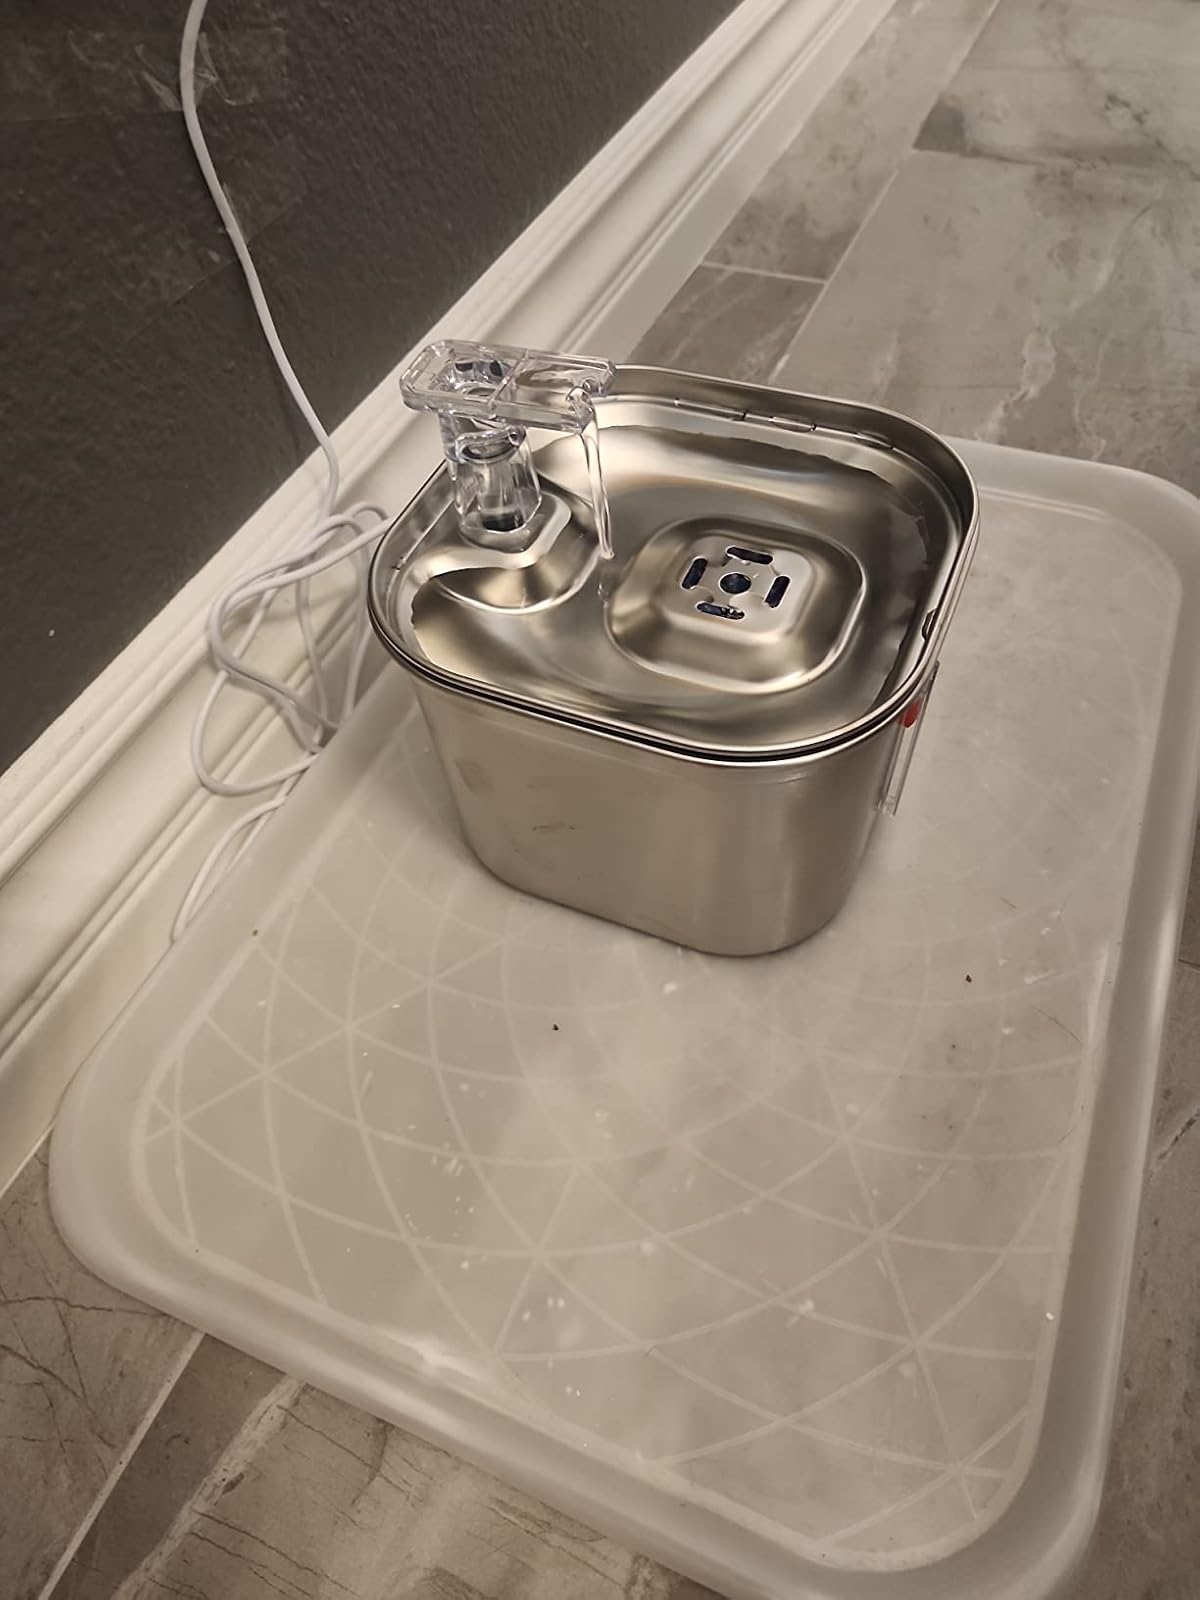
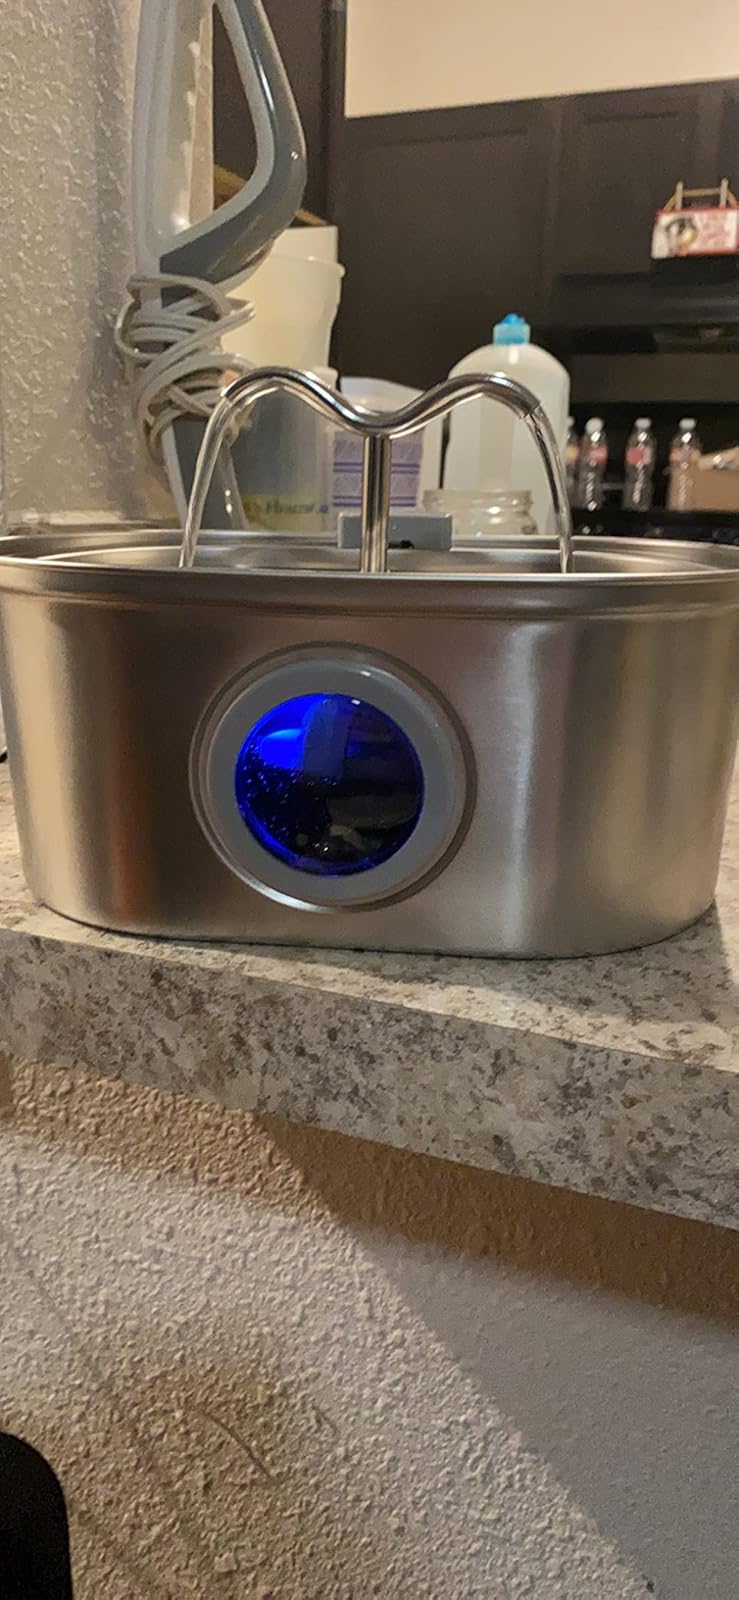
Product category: items_bowl
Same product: no